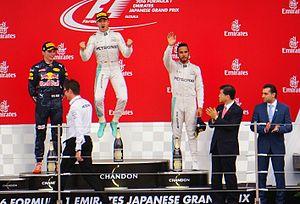
Le Grand Prix automobile du Japon 2016, disputé le 9 octobre 2016 sur le circuit de Suzuka, est la 952ᵉ épreuve du championnat du monde de Formule 1 courue depuis 1950. Il s'agit de la trente-deuxième édition du Grand Prix du Japon comptant pour le championnat du monde de Formule 1, la vingt-huitième disputée à Suzuka et de la dix-septième manche du championnat 2016.
Le championnat du monde de Formule 1 2016, 67ᵉ édition du championnat du monde de Formule 1, débute le 20 mars 2016 à Melbourne en Australie, s'achève le 27 novembre 2016 à Abou Dabi aux Émirats arabes unis et comporte vingt-et-un Grands Prix. Il marque notamment les débuts de l'écurie américaine, Haas F1 Team et le retour de Renault en tant que constructeur, après le rachat de Lotus. Le Grand Prix d'Europe, absent depuis 2012, fait son retour au calendrier le 19 juin 2016 sur le circuit urbain de Bakou, tout comme le Grand Prix d'Allemagne qui n'avait pas été couru en 2015. À deux semaines du premier Grand Prix à Melbourne, un nouveau format « éliminatoire » pour les qualifications est adopté, puis abandonné au bout de deux Grand Prix en faveur d'un retour à la formule utilisée jusqu'en 2015. Le calendrier 2016 est le plus chargé du championnat du monde de Formule 1 depuis sa création en 1950 avec vingt-et-une courses au programme.